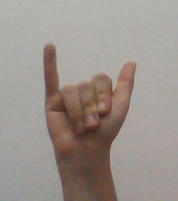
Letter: ya